Ise-Takehara Station

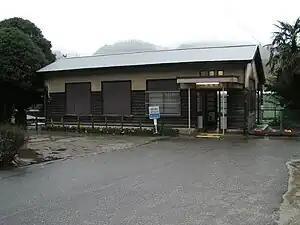
Ise-Takehara Station

is a passenger railway station in located in the city of Tsu, Mie Prefecture, Japan, operated by Central Japan Railway Company (JR Tōkai).